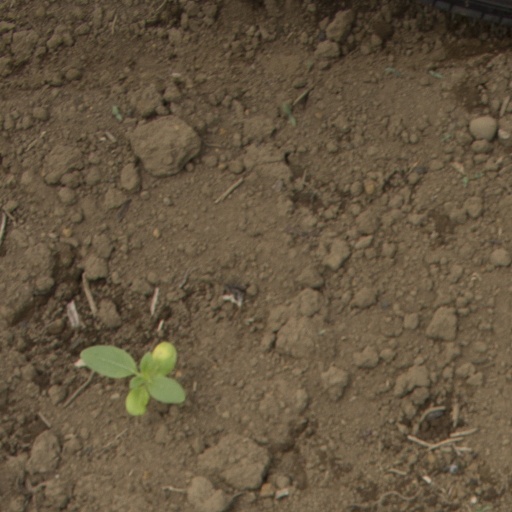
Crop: Jerusalem artichoke